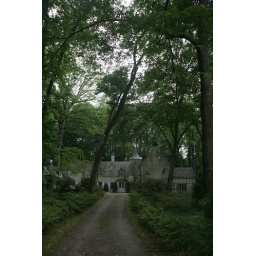
house in the forest